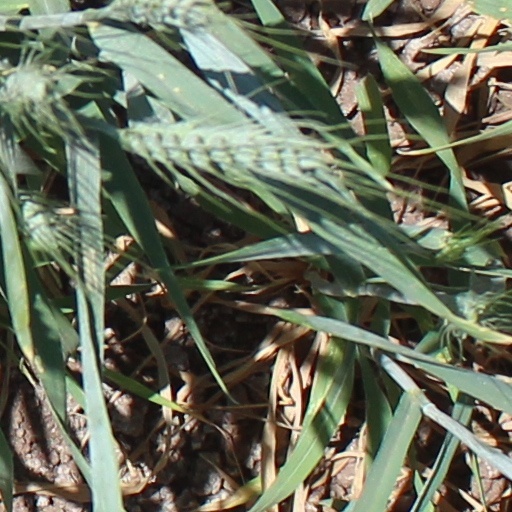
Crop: wheat